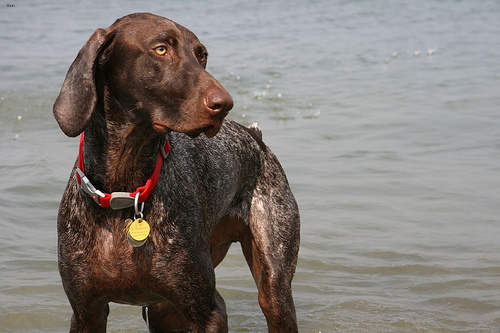
Breed: german shorthaired